Hampstead railway station (Metropolitan & St John's Wood Railway)

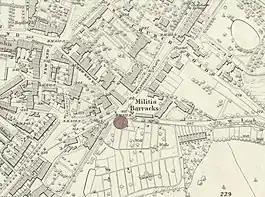
Proposed location superimposed on Ordnance Survey map

Hampstead was an authorised but unbuilt railway station in Hampstead, north London planned by the Metropolitan and St John's Wood Railway (M&StJWR).